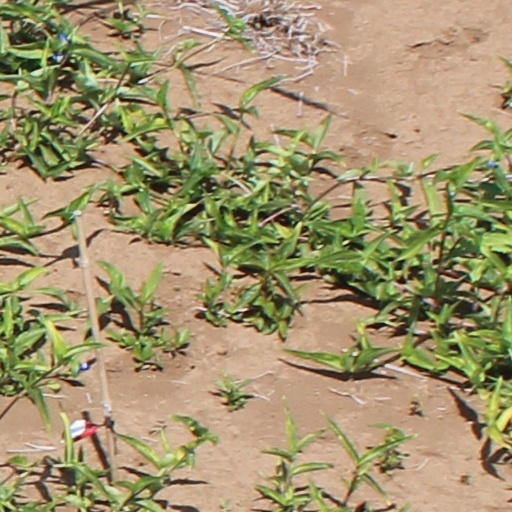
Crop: wheat